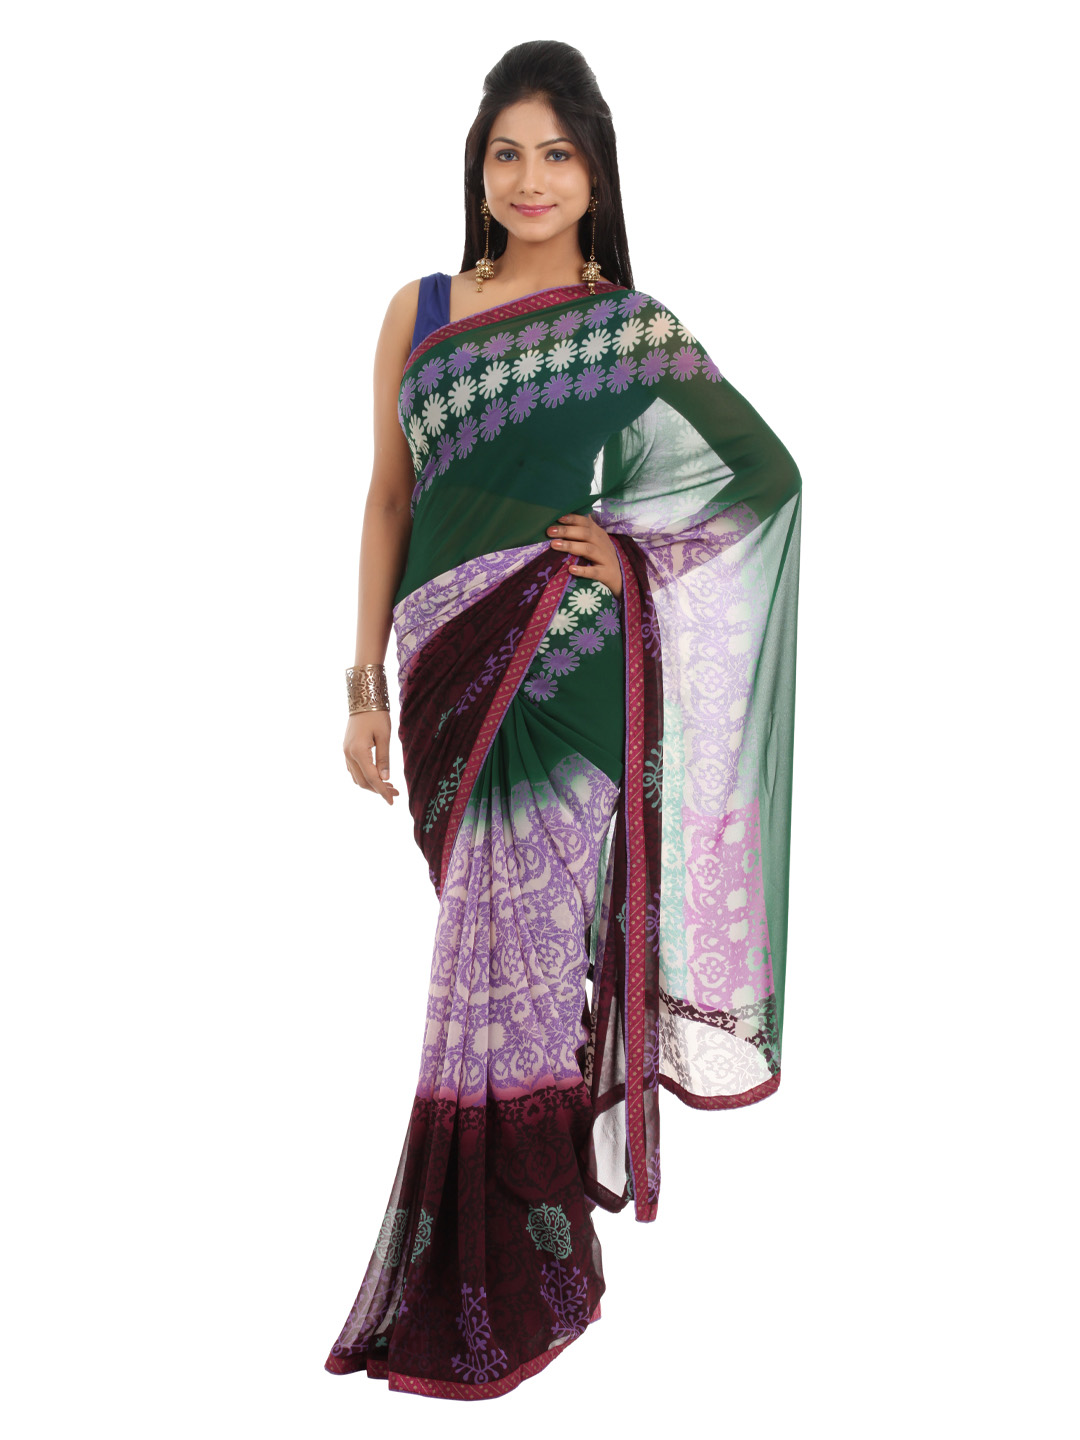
FNF Multi Coloured Printed Sari
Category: Apparel / Saree / Sarees
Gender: Women
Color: Multi
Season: Fall 2012
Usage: Ethnic